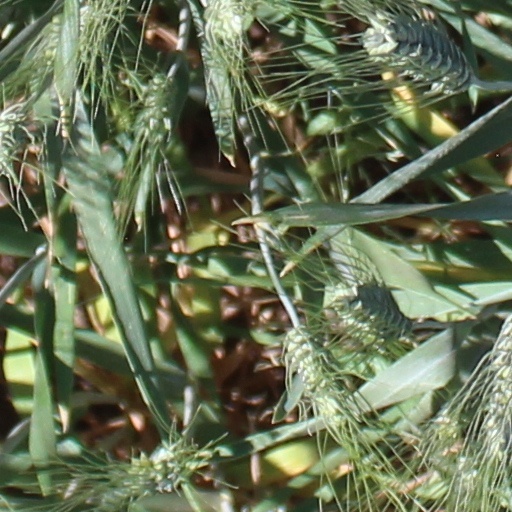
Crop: wheat